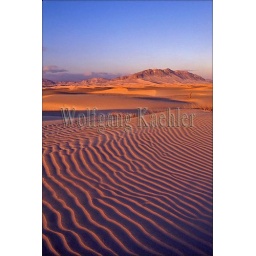
Yemen, near al mukalla, desert scene with sand dunes along coast